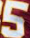
Number: 5